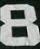
Number: 8